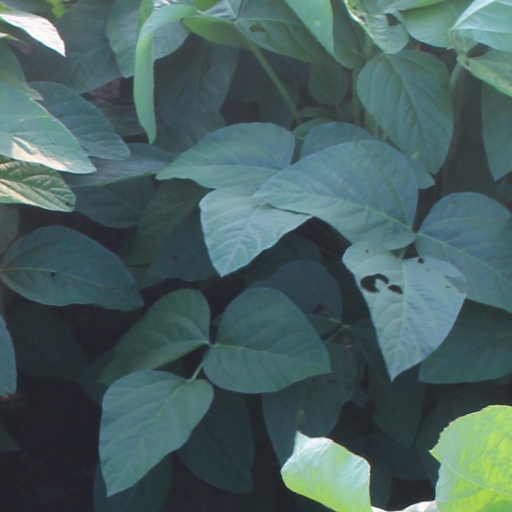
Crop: soybean